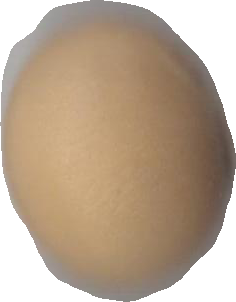
Variety: Dega